Ulsan HD FC

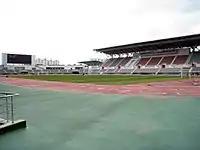
The Ulsan Stadium, former home of Ulsan HD

The club's players train at the Hyundai Sport Club House, completed in 2002, in the city's Dong District.